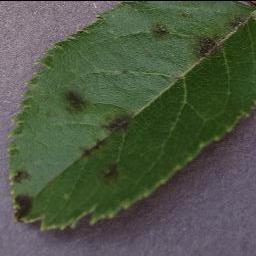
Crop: apple
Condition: scab